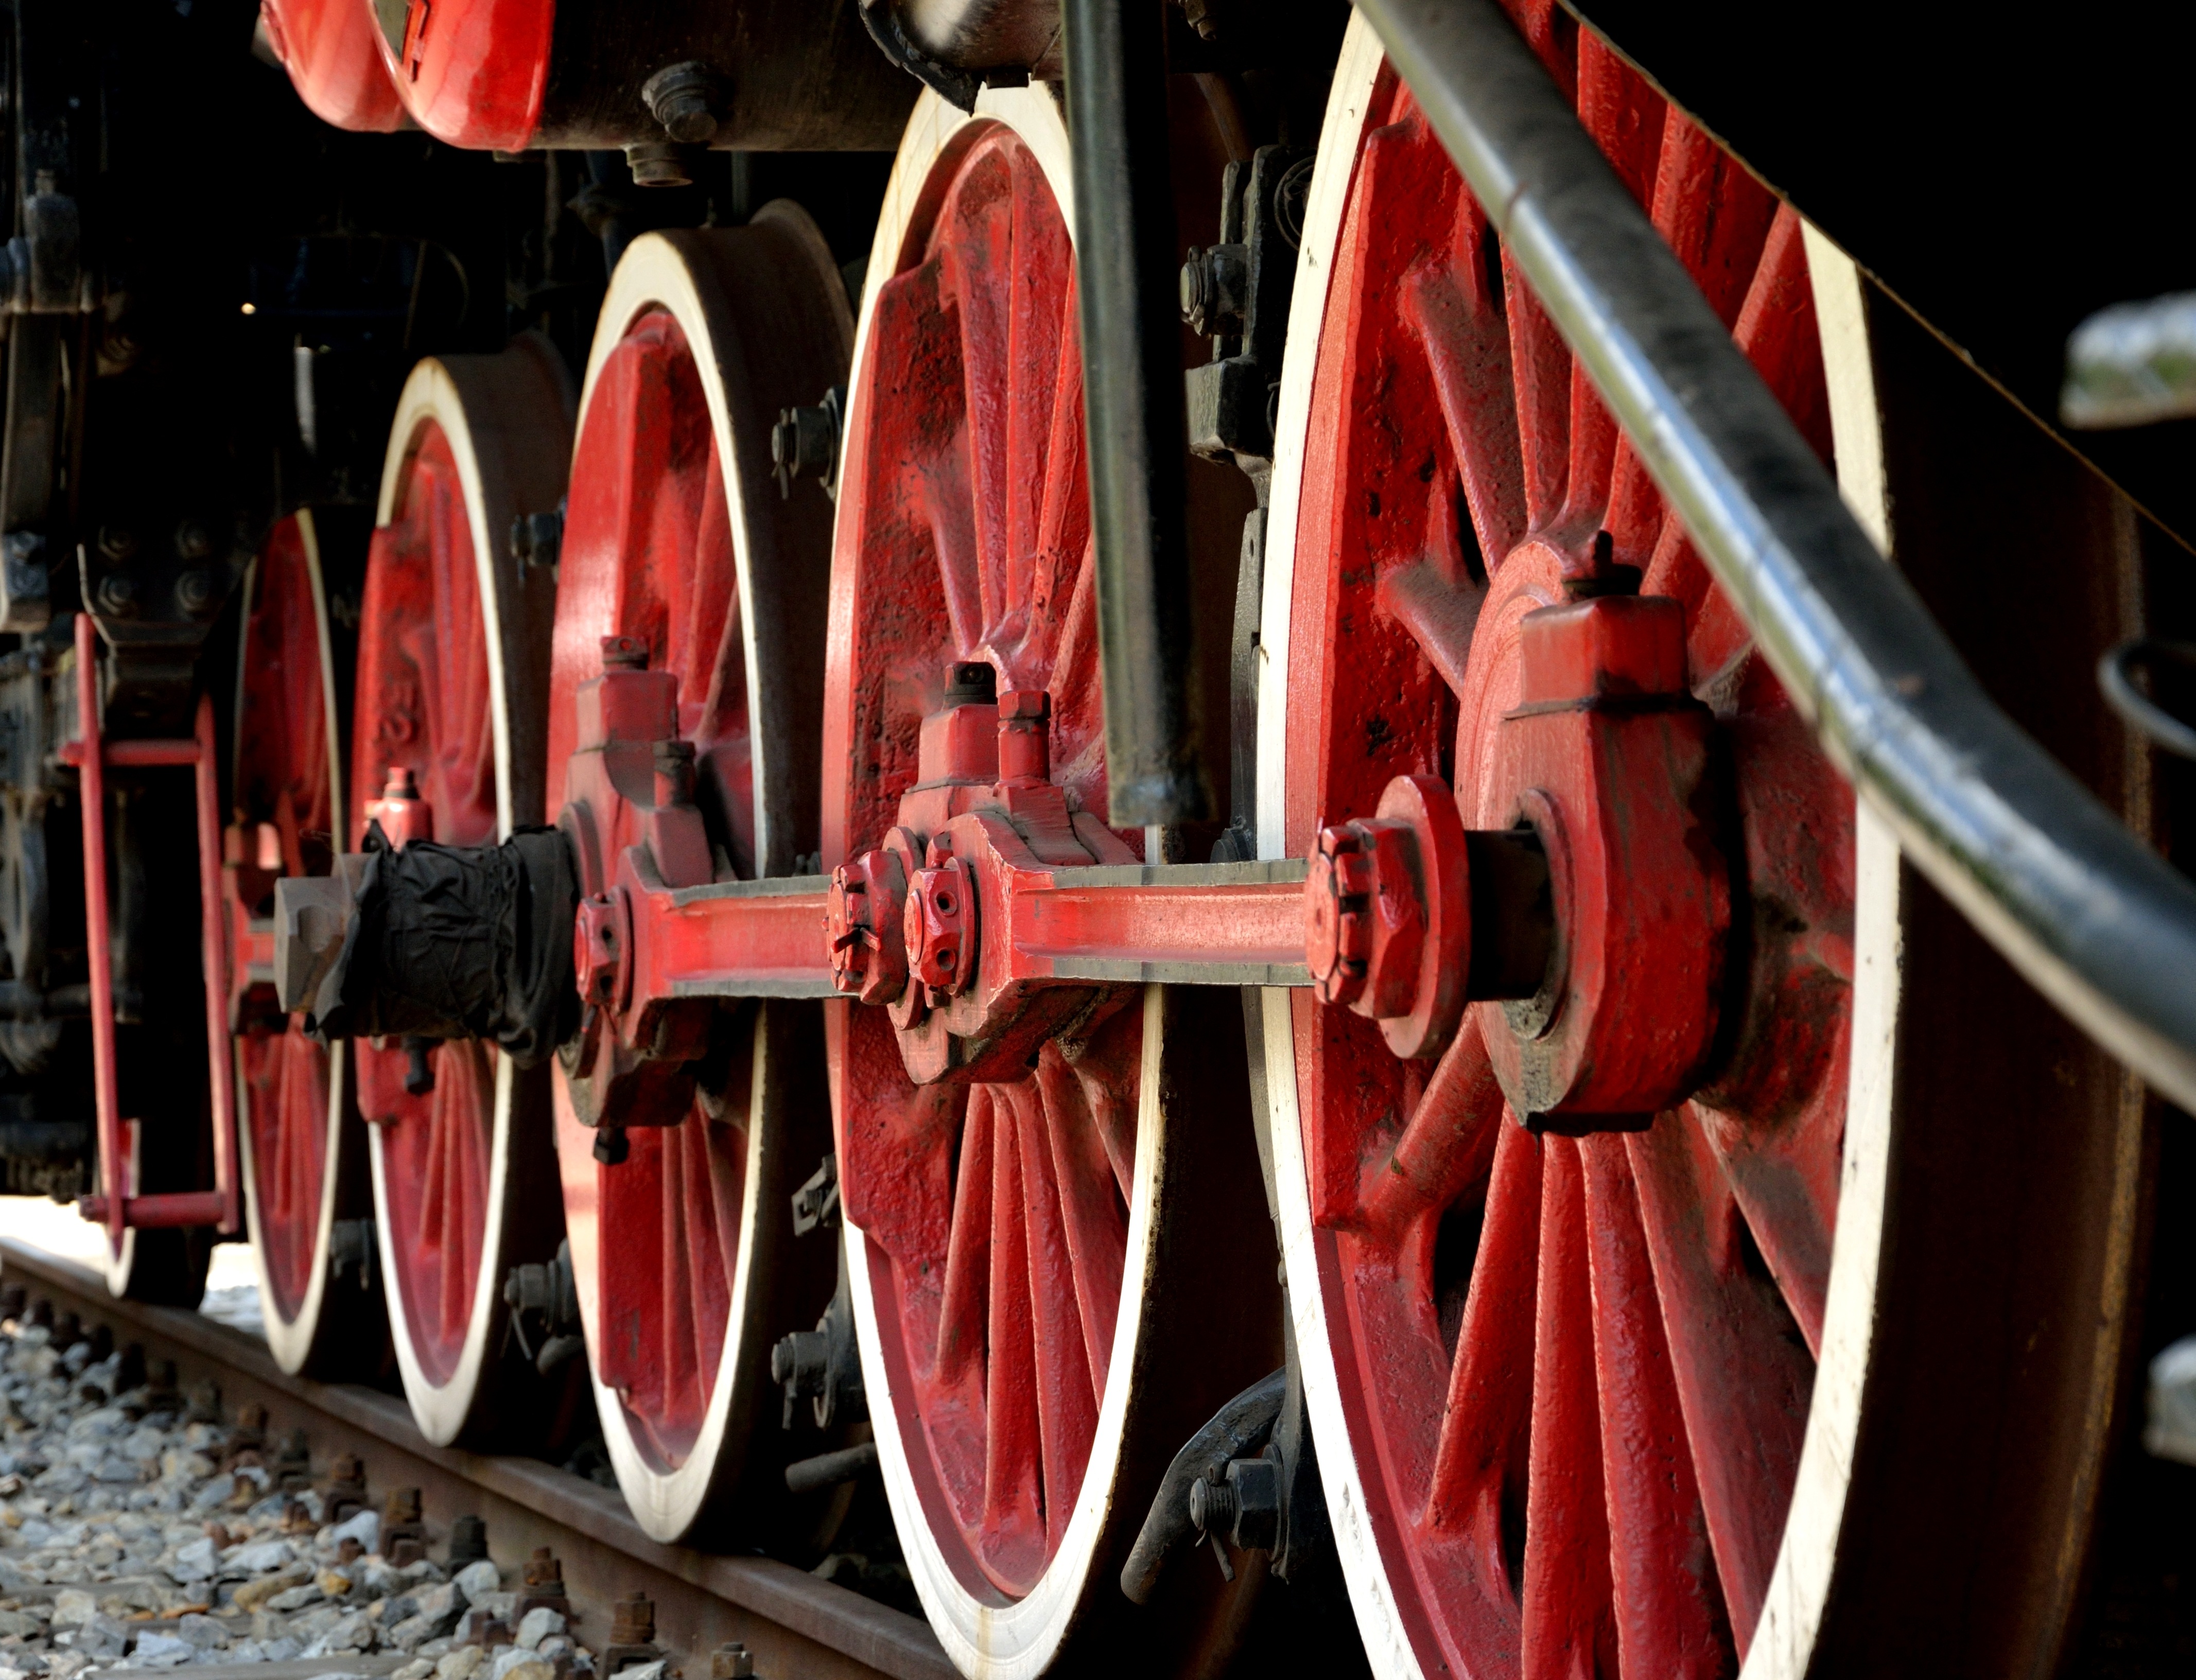
railway, transport, red, vehicle, color, poland, historic vehicle